Gone with the Wind (film)

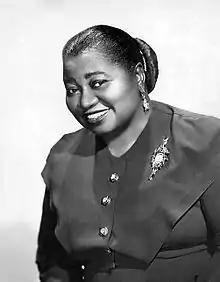
Hattie McDaniel, the first African-American Oscar winner

Upon its release, consumer magazines and newspapers generally gave "Gone with the Wind" excellent reviews; however, while its production values, technical achievements, and scale of ambition were universally recognized, some reviewers of the time found the film to be too long and dramatically unconvincing. Frank S. Nugent for "The New York Times" claimed that while it was the most ambitious film production made up to that point, it probably was not the greatest film ever made, but he nevertheless found it to be an "interesting story beautifully told". Franz Hoellering of "The Nation" was of the same opinion: "The result is a film which is a major event in the history of the industry but only a minor achievement in motion-picture art. There are moments when the two categories meet on good terms, but the long stretches between are filled with mere spectacular efficiency."